Elvish languages of Middle-earth

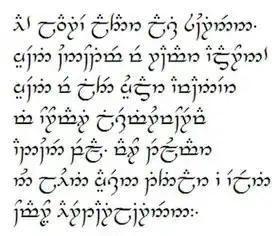
The first stanza of Tolkien's Quenya poem "Namárië", written in his Tengwar script.

The Elvish languages of Middle-earth, constructed by J. R. R. Tolkien, include Quenya and Sindarin. These were the various languages spoken by the Elves of Middle-earth as they developed as a society throughout the Ages. In his pursuit for realism and in his love of language, Tolkien was especially fascinated with the development and evolution of language through time. Tolkien created two almost fully developed languages and a dozen more in various beginning stages as he studied and reproduced the way that language adapts and morphs. A philologist by profession, he spent much time on his constructed languages. In the collection of letters he had written, posthumously published by his son, Christopher Tolkien, he stated that he began stories set within this secondary world, the realm of Middle-earth, not with the characters or narrative as one would assume, but with a created set of languages. The stories and characters serve as conduits to make those languages come to life. Inventing language was always a crucial piece to Tolkien's mythology and world building. As Tolkien stated: